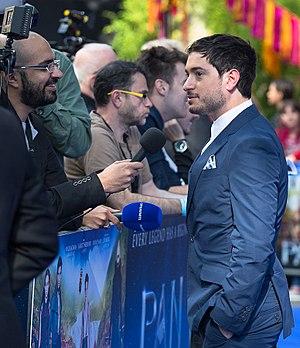
Jason Fuchs est un acteur et scénariste américain, né le 5 mars 1986 à New York.